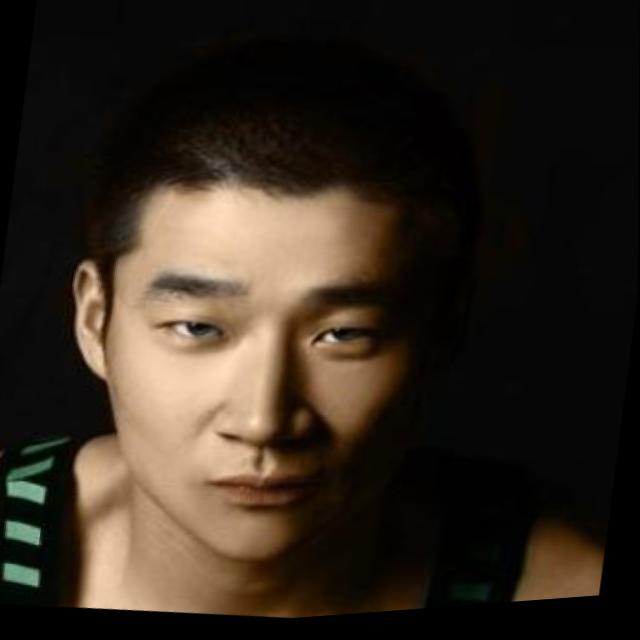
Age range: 21-44